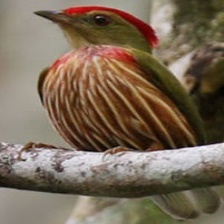
Species: STRIPPED MANAKIN
Scientific name: MACHAEROPTERUS REGULUS